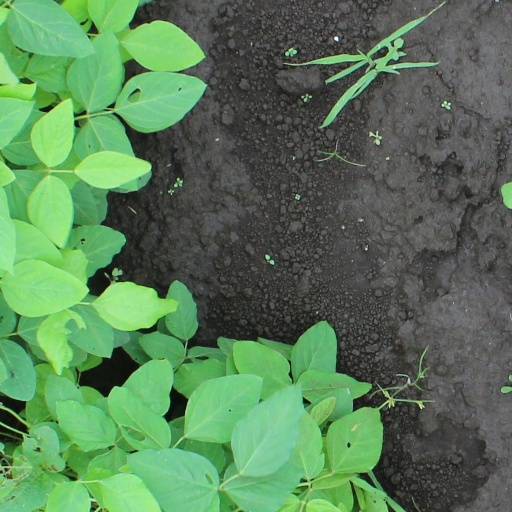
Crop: soybean